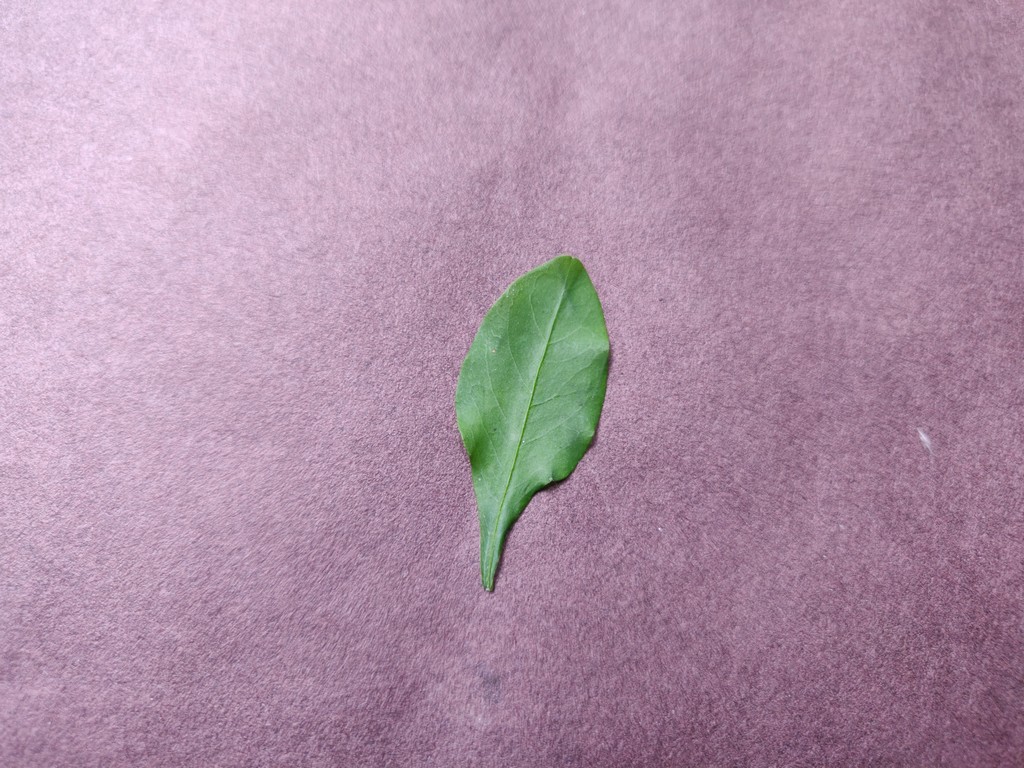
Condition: Healthy
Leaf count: single
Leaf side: front